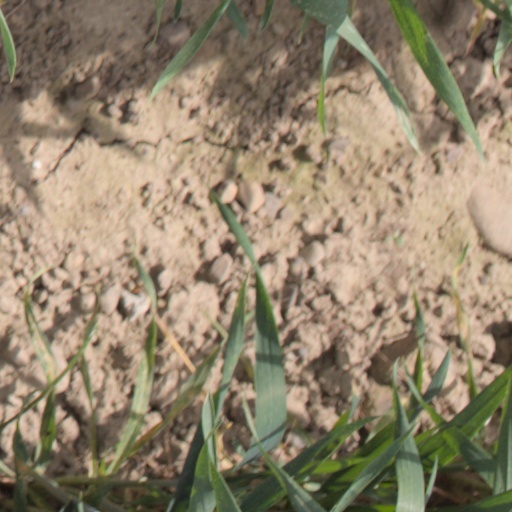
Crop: wheat